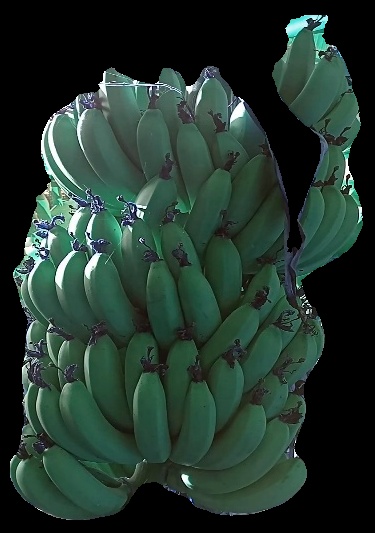
Variety: pachbale
Grade: grade1